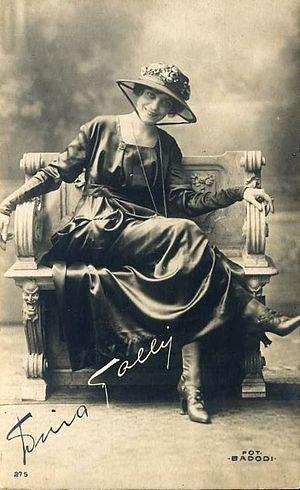
Dina Galli, née « Clotilde Annamaria Galli » le 16 décembre 1877 à Milan, et morte le 4 mars 1951 à Rome est une actrice italienne.